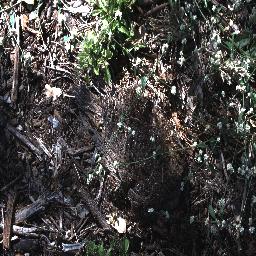
Label: chinee_apple